Conchita Wurst

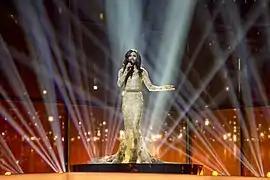

Following her victory, Conchita became an icon for Europe's LGBT community. Vienna's tourist board hoped to use Conchita to encourage more gay holidaymakers to visit the city, using her image on the Facebook page "Gay-friendly Vienna". "The Week" stated that she had become "a serious figure of hope" for some LGBT people living "under the shadow of officially-sanctioned intolerance" in various European countries, while British trans activist Paris Lees commented that across Europe she inspired "millions of people" and stood up for "everyone who has ever been made to feel ashamed or afraid for being different." LGBT rights groups in Serbia and Croatia criticised the tone with which their national broadcasters referred to Conchita, deeming it offensive and homophobic; Serbia's RTS subsequently issued a letter of apology.